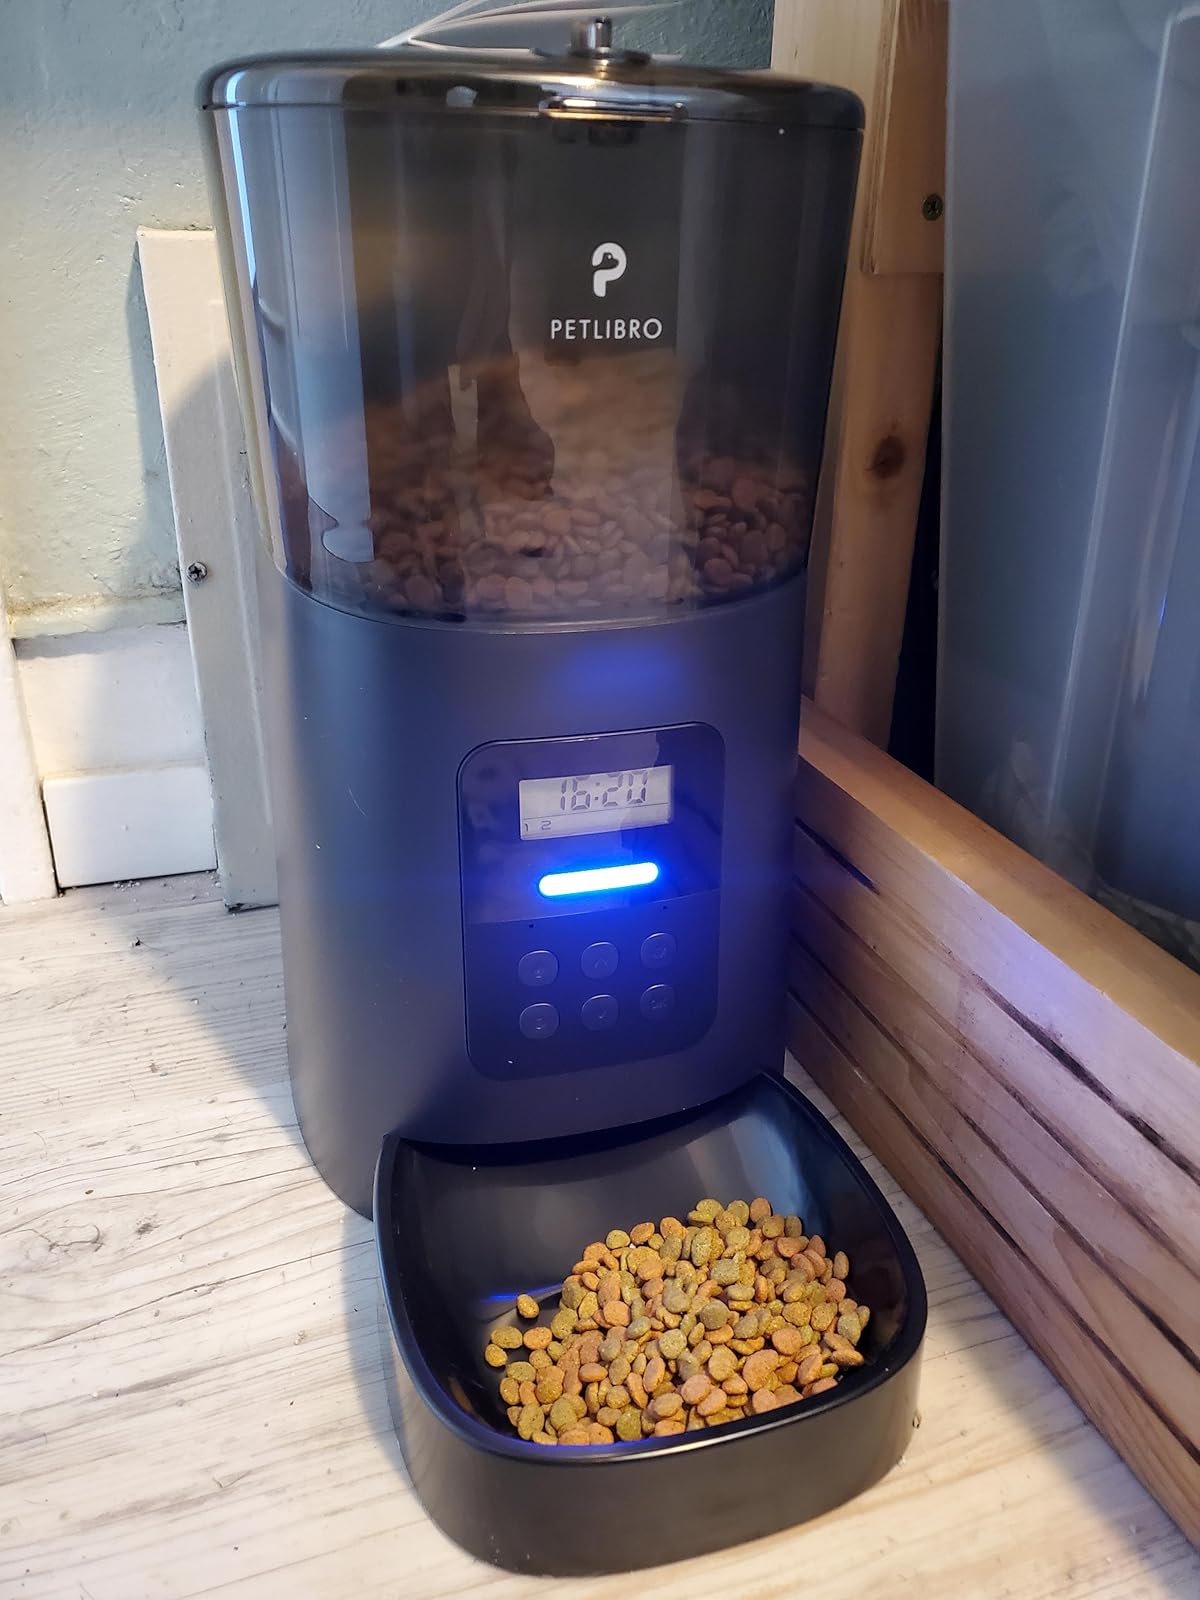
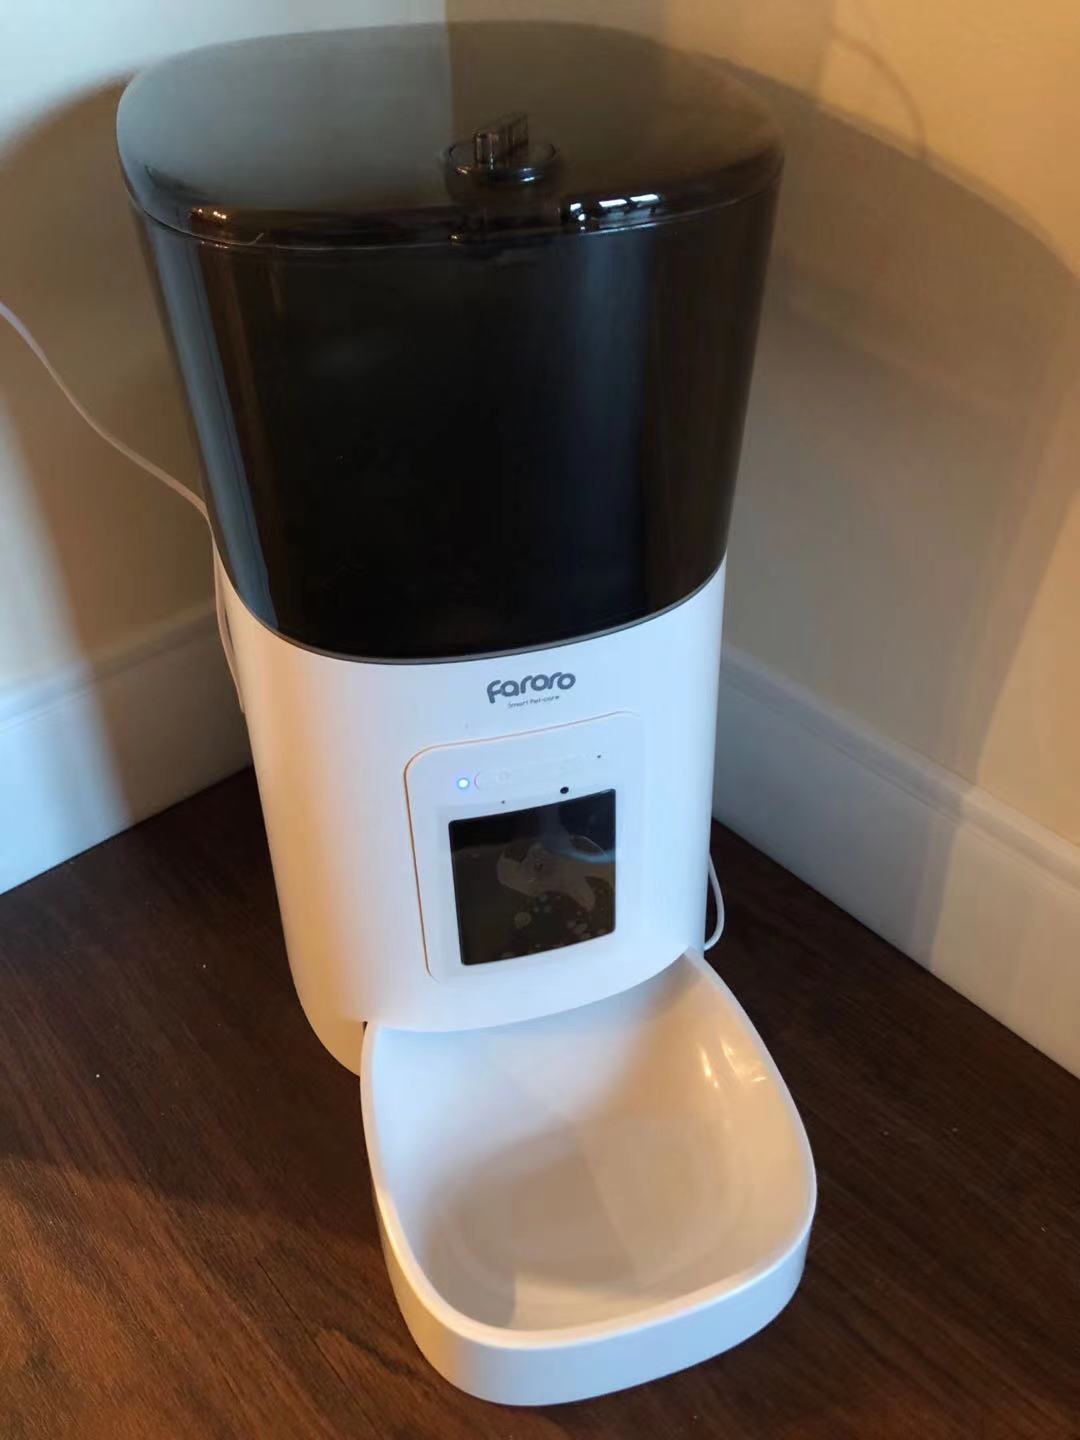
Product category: items_feeder
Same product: no